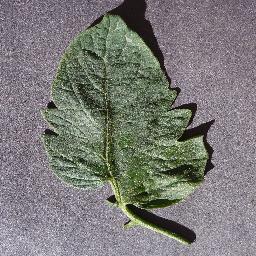
Label: Tomato___healthy